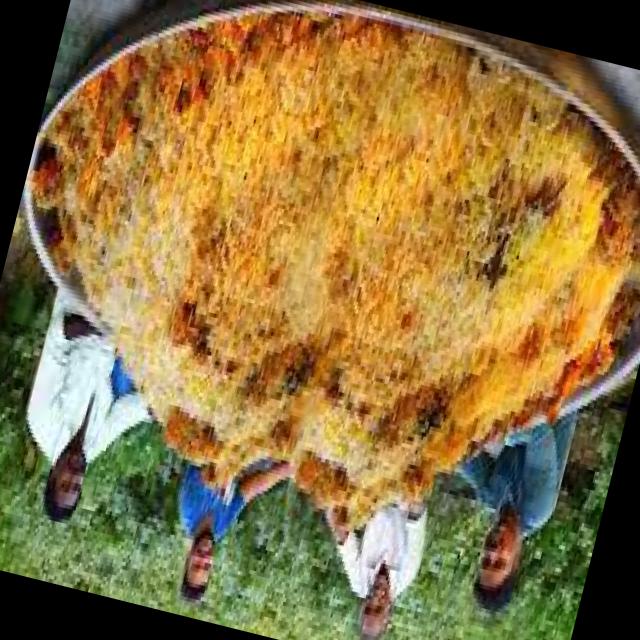
Dish: biryani